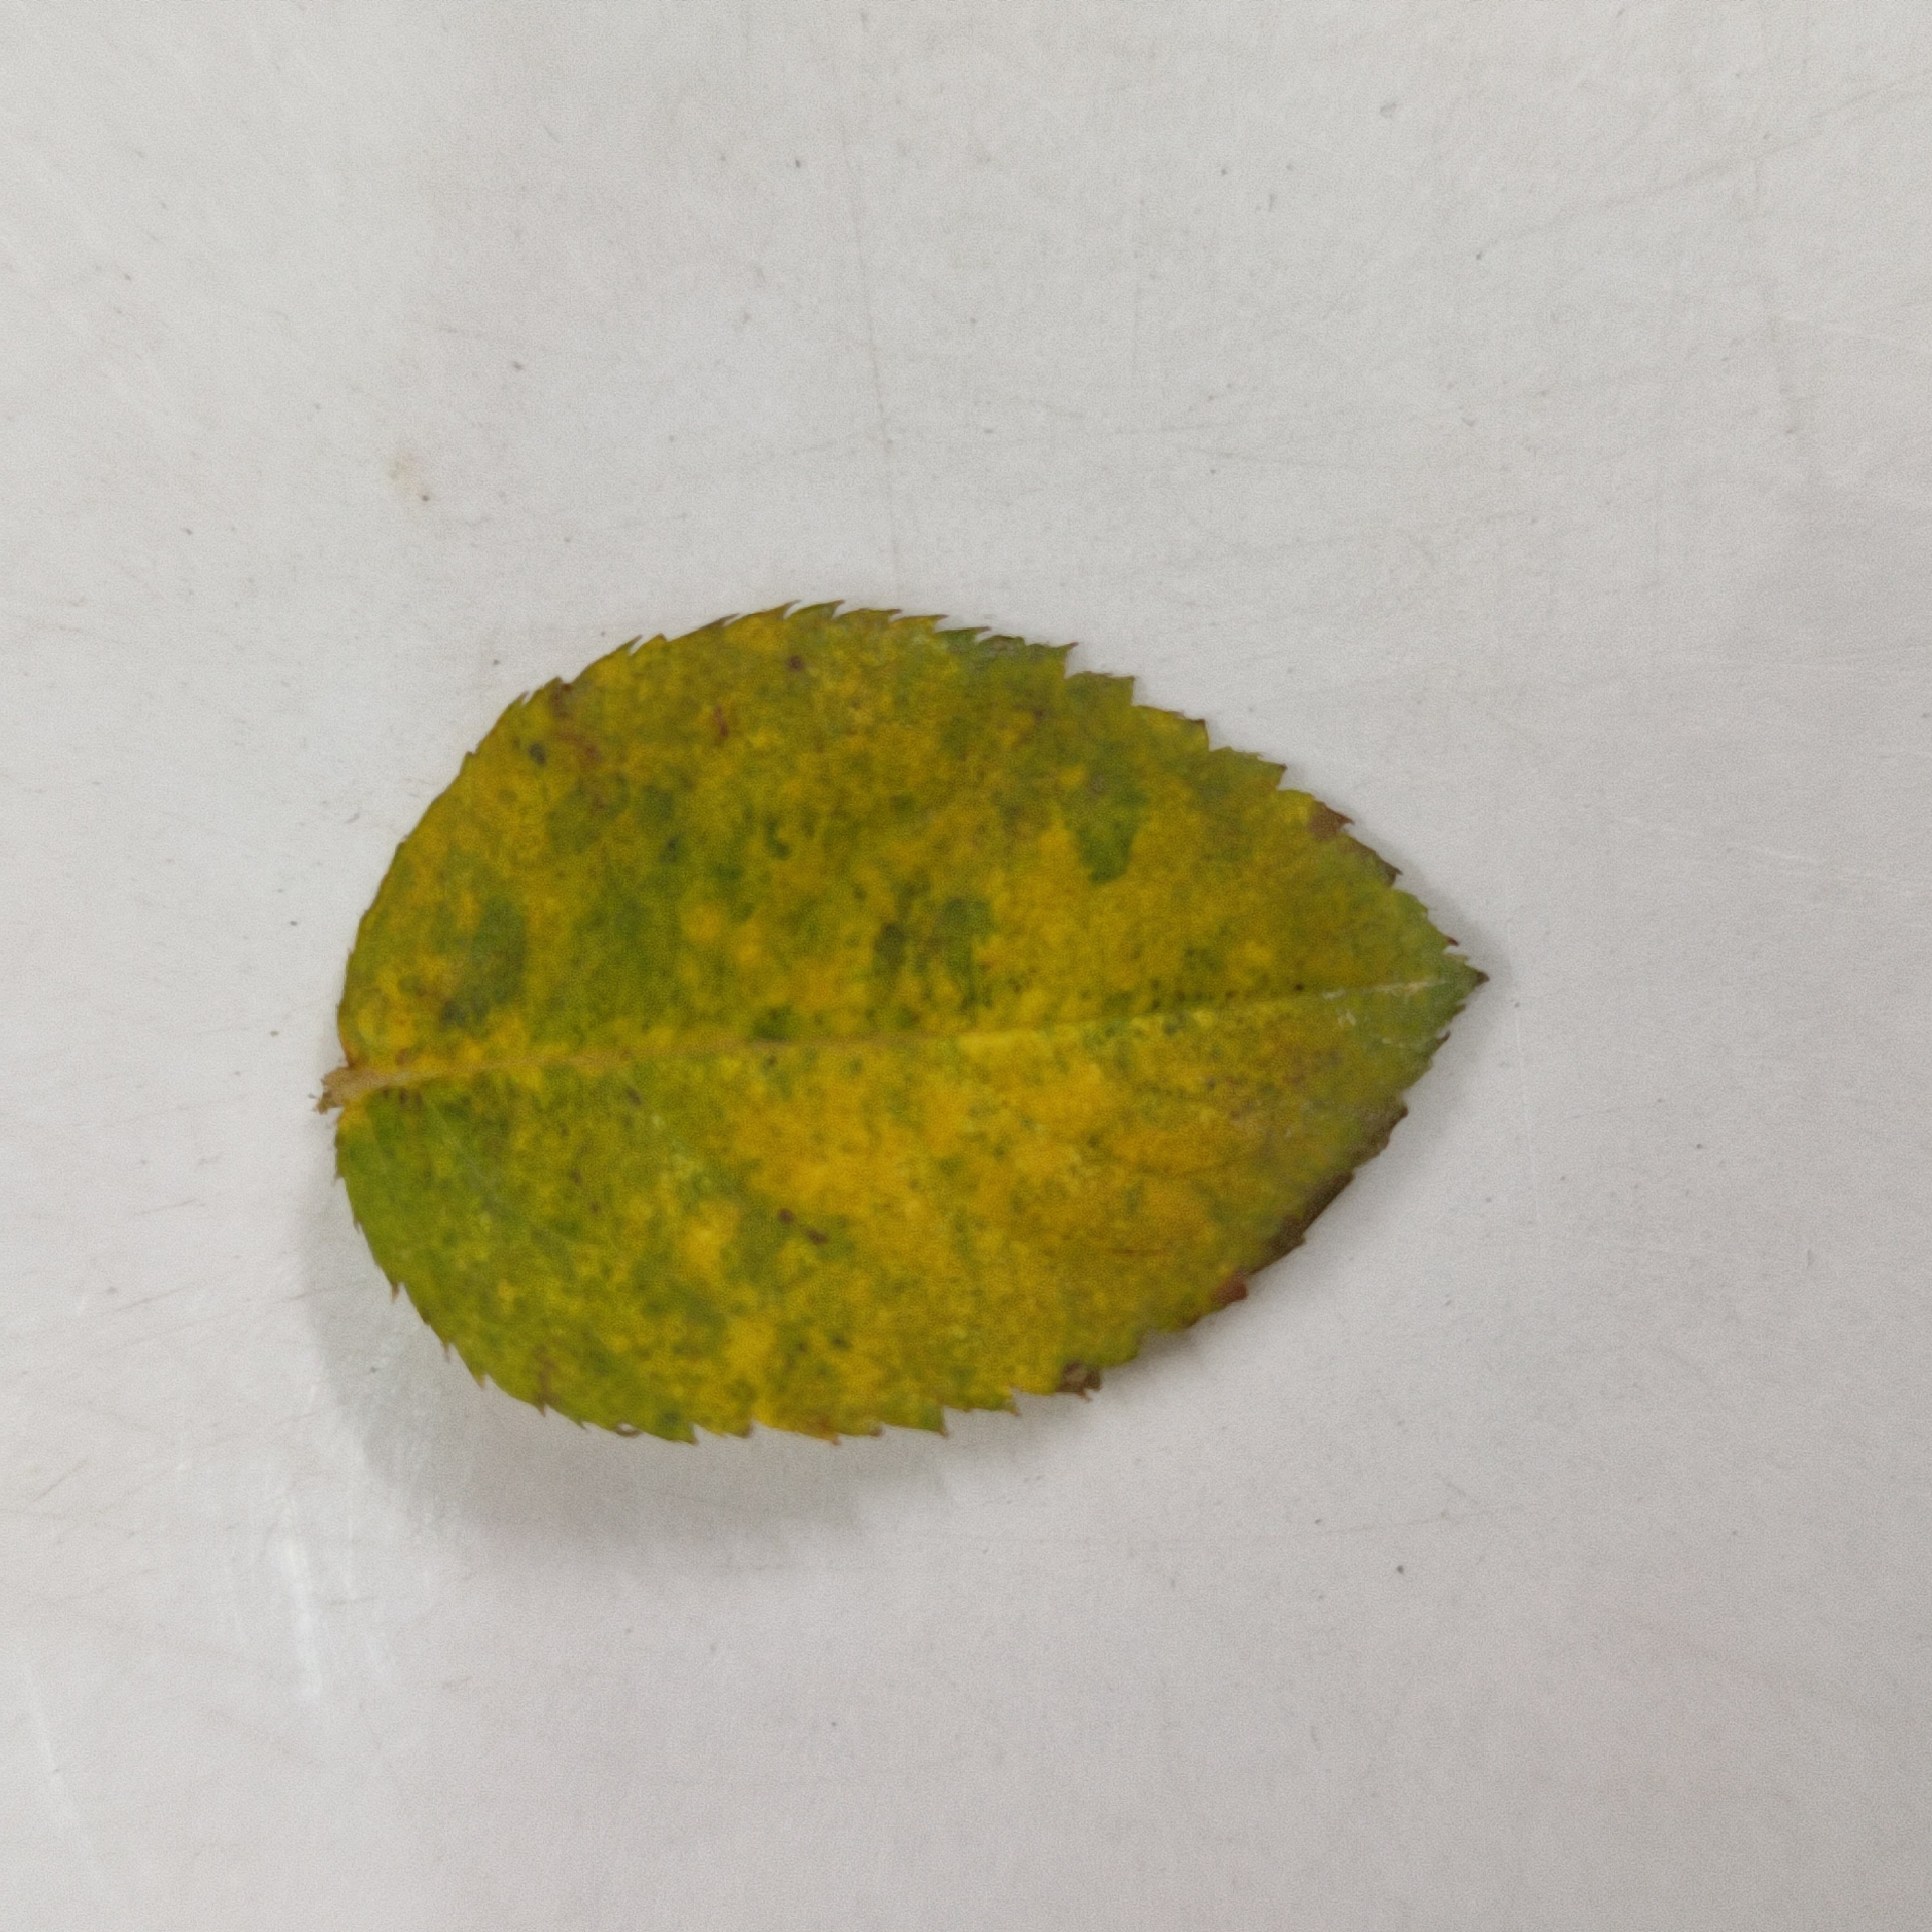
Label: Yellow Mosaic Virus